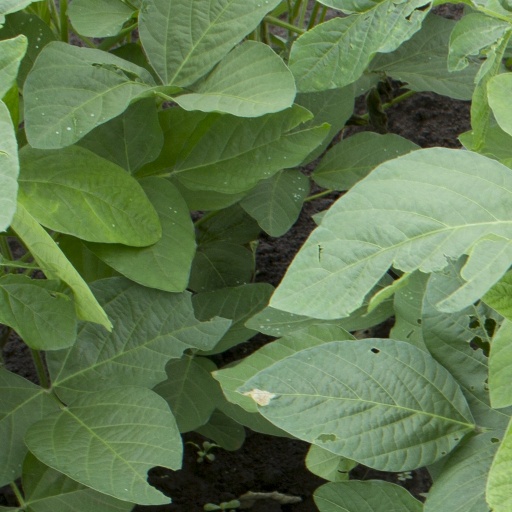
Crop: soybean